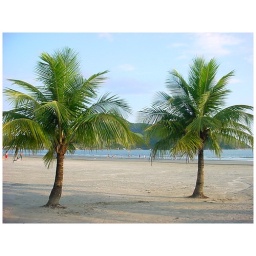
Tropical palmtrees on the beach in the Southeast coast of Brazil.